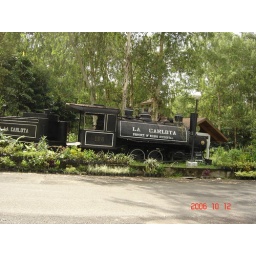
this is an old train used in transporting sugar before here in negros occidental,philippines the once reputed sugar bowl of the philippines